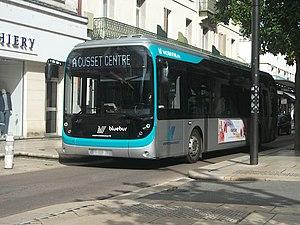
Bolloré Bluebus à l'arrêt Clemenceau (ligne A) à Vichy (Allier, Auvergne-Rhône-Alpes, France). À droite, l'un des nouveaux candélabres remplacé en novembre 2019. [20094]
Vichy est une commune française, située dans le sud-est du département de l'Allier, en région Auvergne-Rhône-Alpes. Ses habitants sont appelés les Vichyssois.